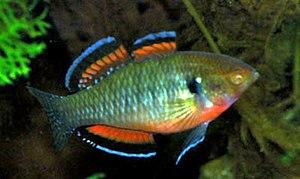
Hypseleotris est un genre de poissons de la famille Eleotridae. Les différentes espèces sont surtout présentes en Australie et en Nouvelle-Guinée où elles vivent en eau douce et en eau saumâtre. On les retrouve aussi dans différentes îles de l'océan Indien.
Hypseleotris compressa est une espèce de poisson de la famille Eleotridae endémique de l'Australie et de la Papouasie-Nouvelle-Guinée. Le poisson mesure jusqu'à 12 cm de long, le mâle est plus grand que la femelle. Ce poisson omnivore adopte une coloration bien plus vive pendant la saison de reproduction afin d'attirer un partenaire. Jusqu'à 3000 œufs sont pondus dans la période chaude de l'année : ils éclosent après 10 à 14 jours.